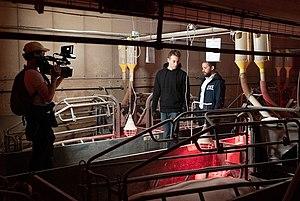
William Burkhardt et Hugo Clément en tournage dans un élevage intensif de cochons, dans l'Ain, en octobre 2019
Hugo Clément, né le 7 octobre 1989 à Strasbourg, est un journaliste français.